Iberia Express

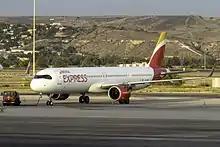
Iberia Express Airbus A321neo

Iberia Express was recognized as the most on-time airline in Europe for 2023. Cirium identified the airline's on-time performance rate at 84.58%, whereas the average for Europe was 80.82%.